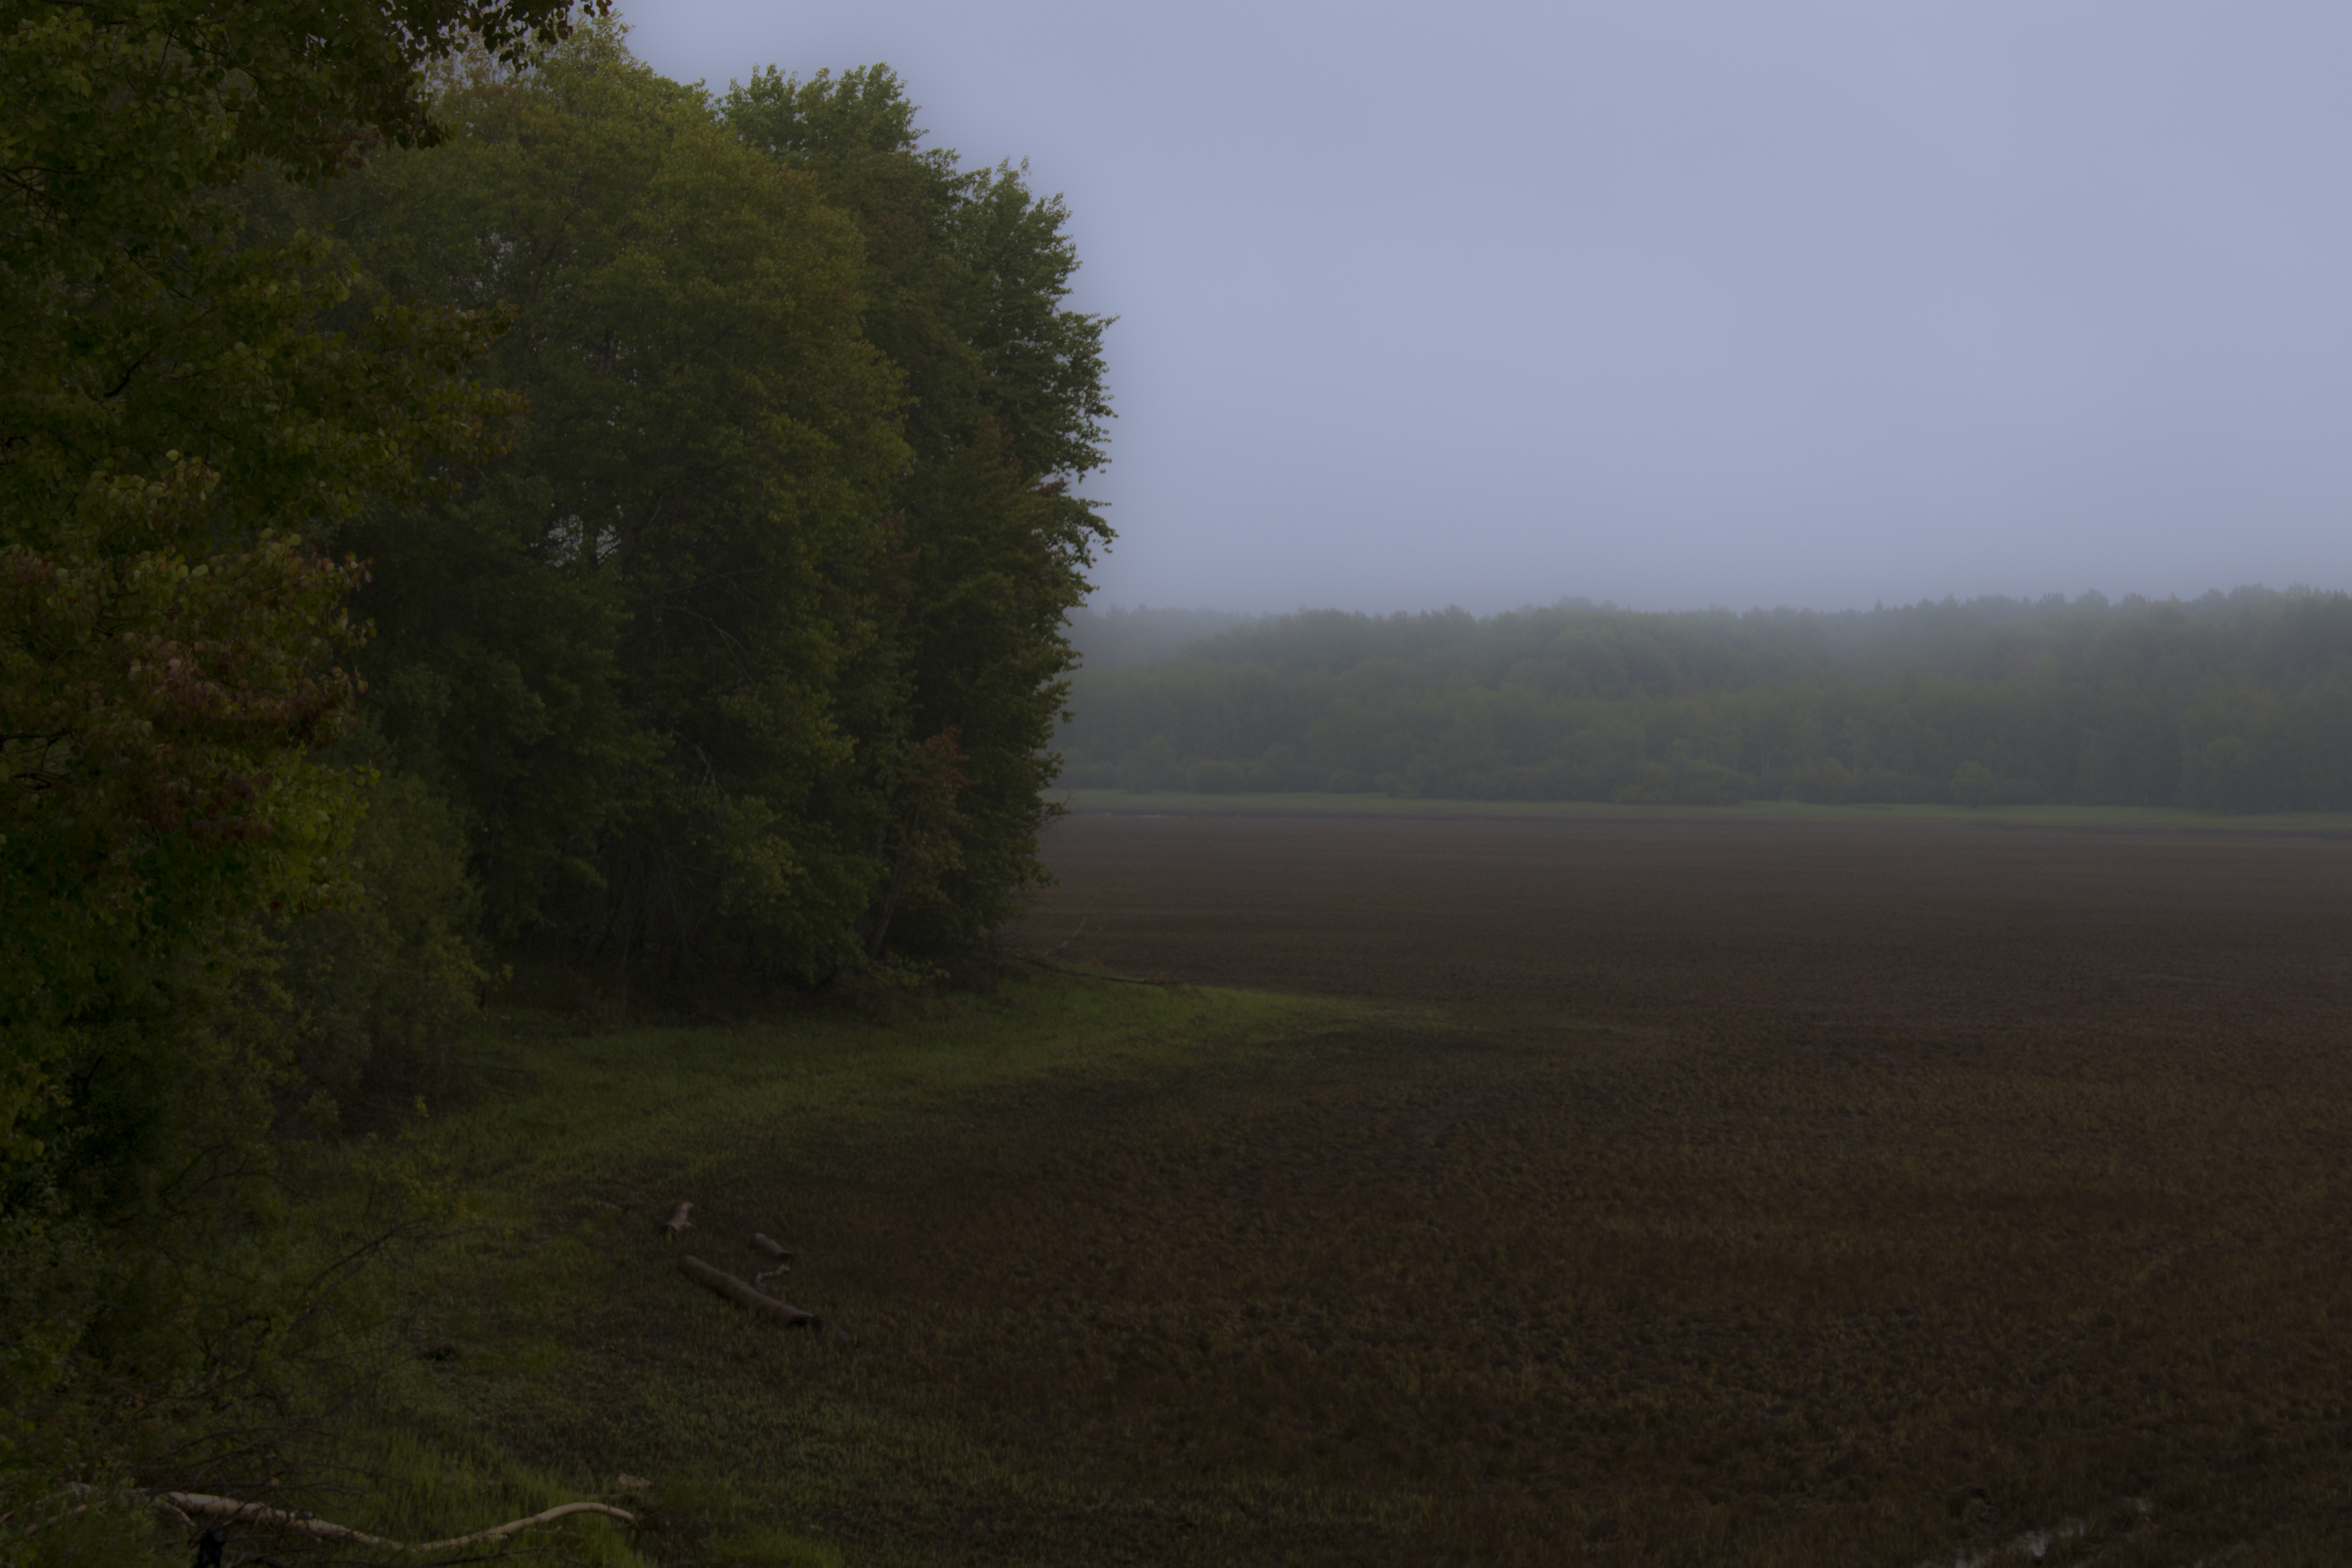
landscape, coast, forest, trees, meadow, field, fog, grass, morning, nature, atmospheric phenomenon, mist, sky, natural landscape, tree, haze, atmosphere, rural area, plain, land lot, cloud, plant, road, hill station, hill, pasture, grassland